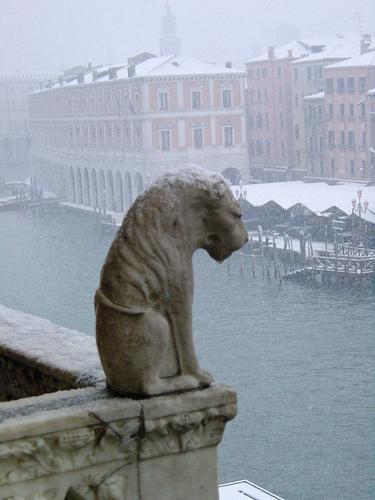
Weather: snow or frosty